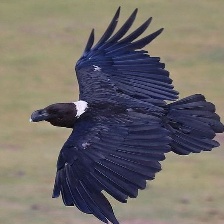
Species: WHITE NECKED RAVEN
Scientific name: CORVUS ALBICOLLIS